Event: Nepal Earthquake
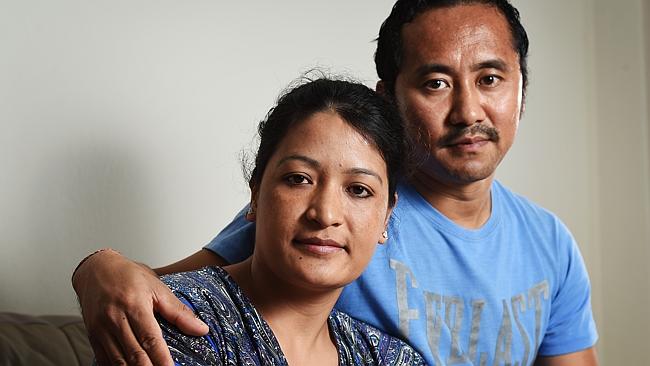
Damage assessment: no_damage